Stacking window manager

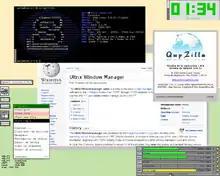
A screenshot of Ultrix Window Manager, which uses a stacking window manager. Note how the stacked windows overlap each other.

A stacking window manager (also called floating window manager) is a window manager that draws and allows windows to overlap, without using a compositing algorithm. All window managers that allow the overlapping of windows but are not compositing window managers are considered stacking window managers, although it is possible that not all use exactly the same methods. Other window managers that are not considered stacking window managers are those that do not allow the overlapping of windows, which are called tiling window managers.